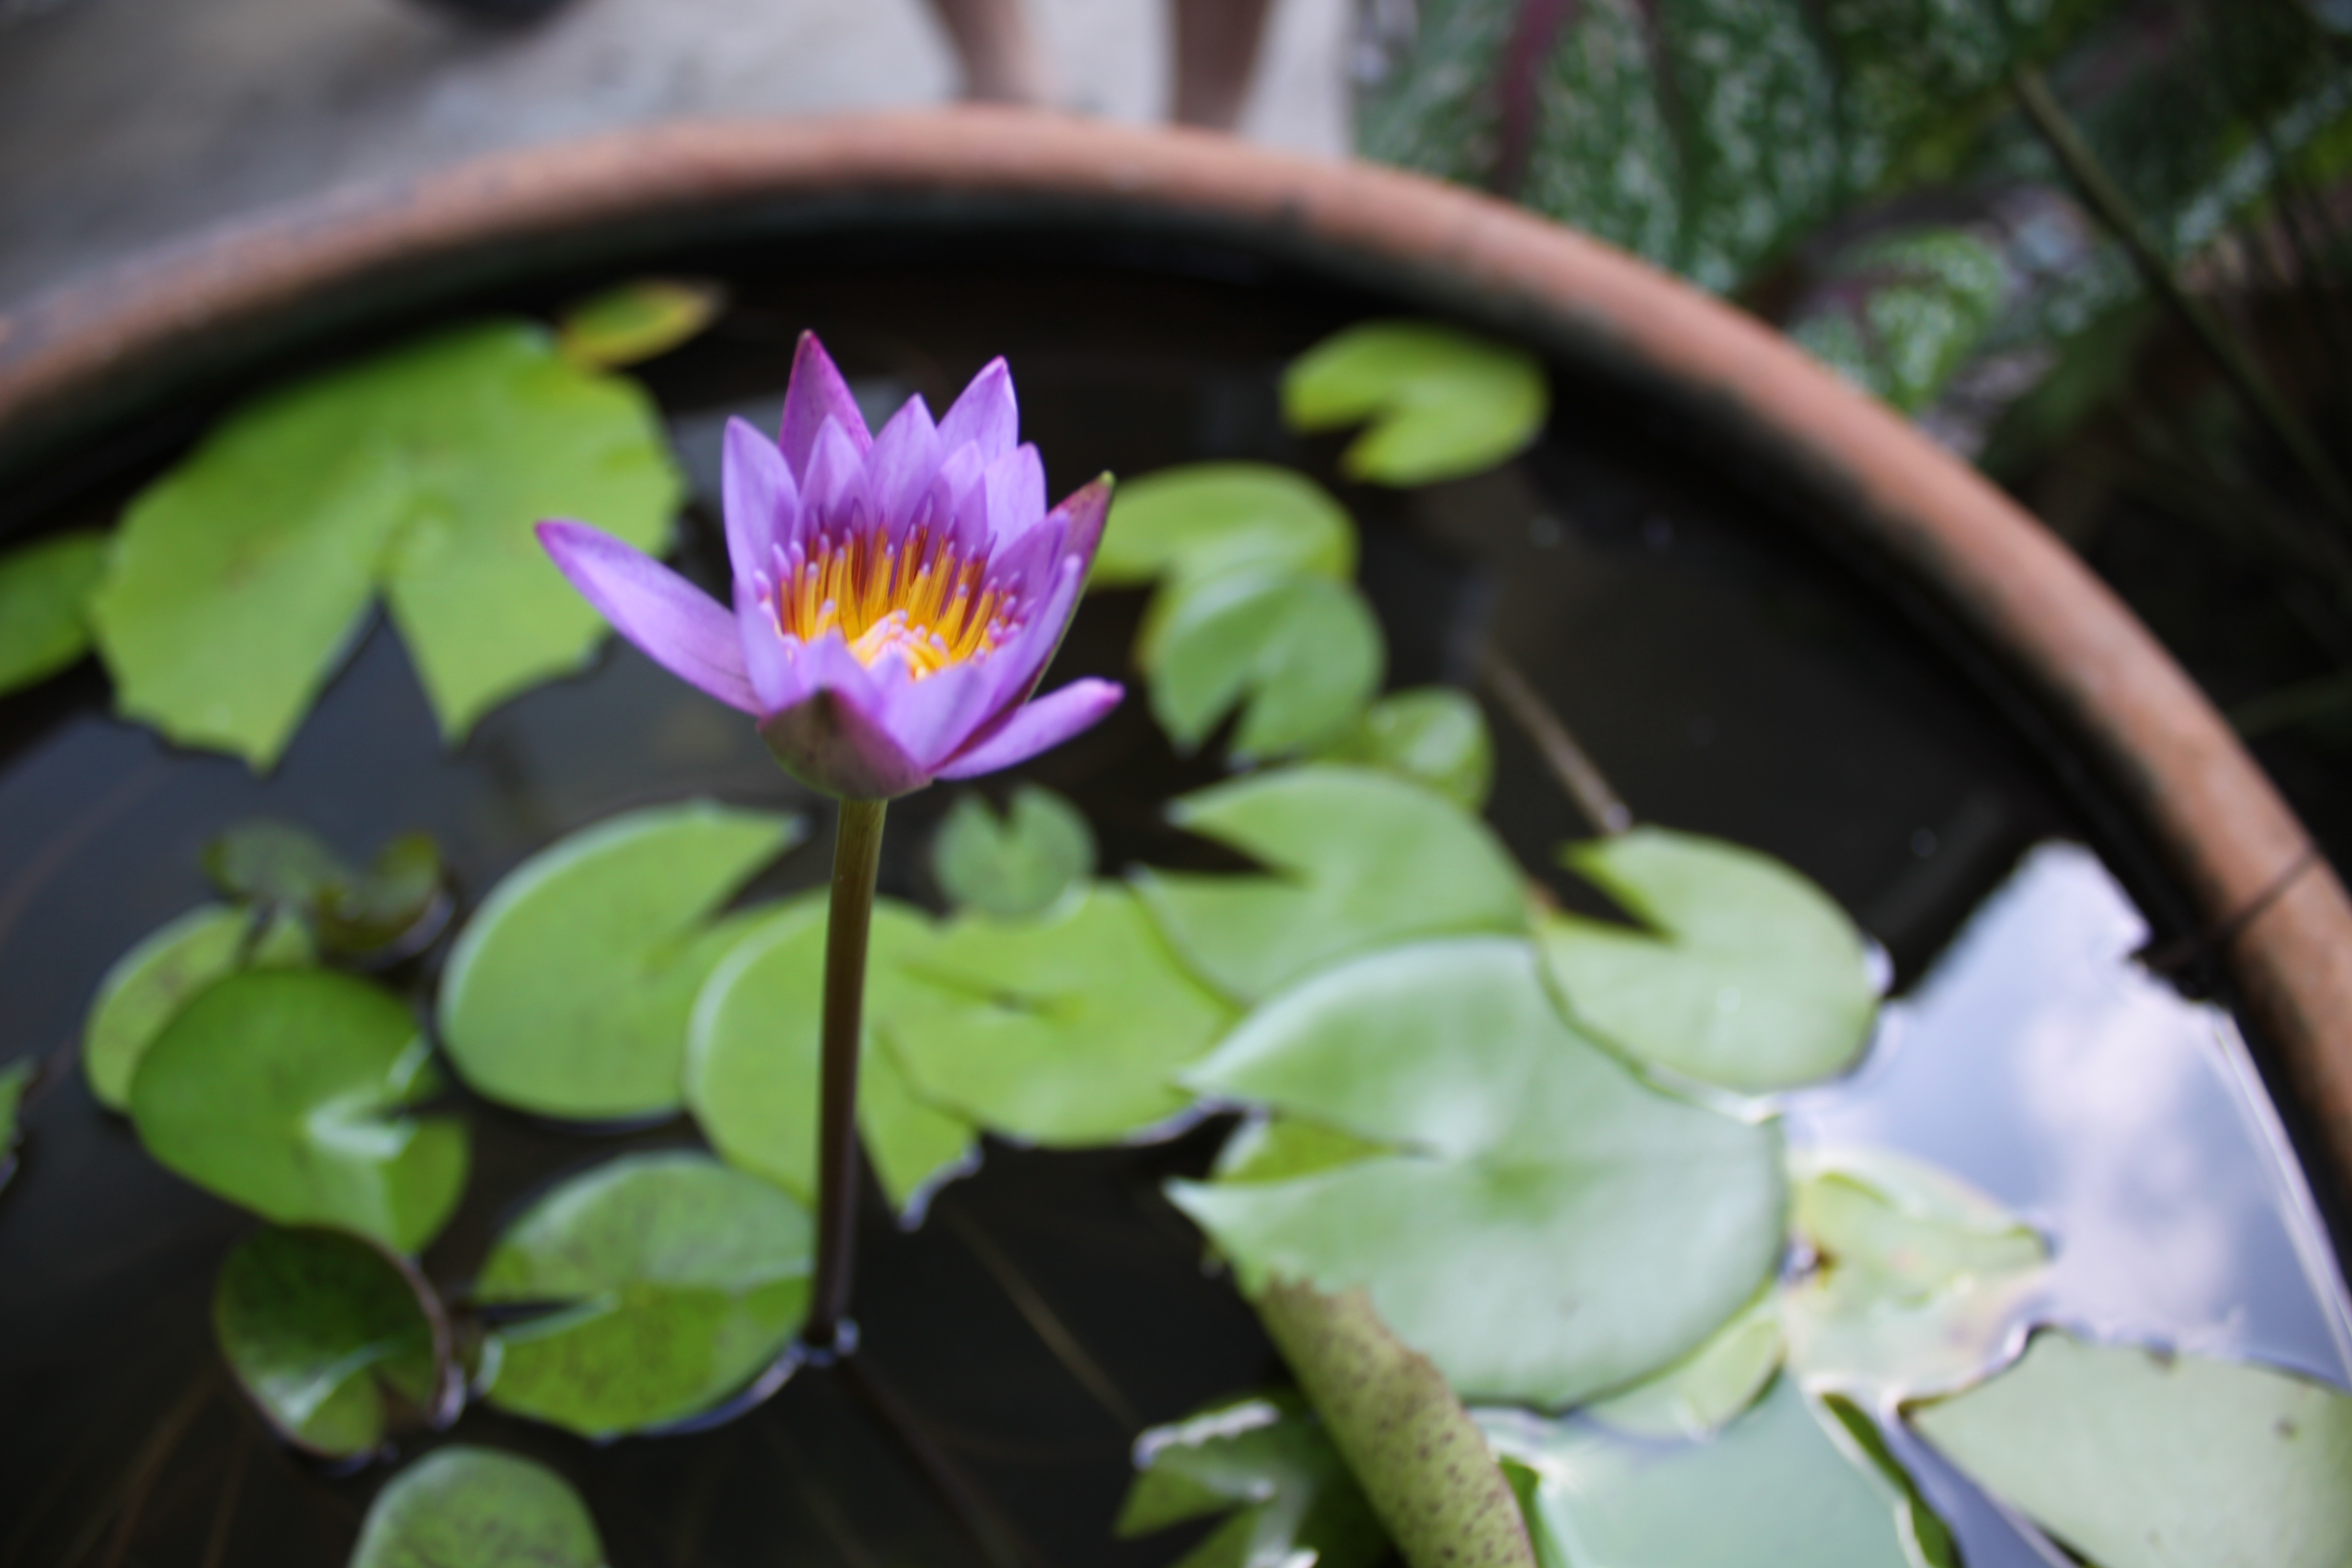
flower, plant, leaf, botany, lotus, petal, terrestrial plant, fluid, aquatic plant, groundcover, lotus family, flowering plant, annual plant, water lily, fragrant white water lily, sacred lotus, grass, water, plant stem, flowerpot, garden, pond, wildflower, houseplant, macro photography, lily family